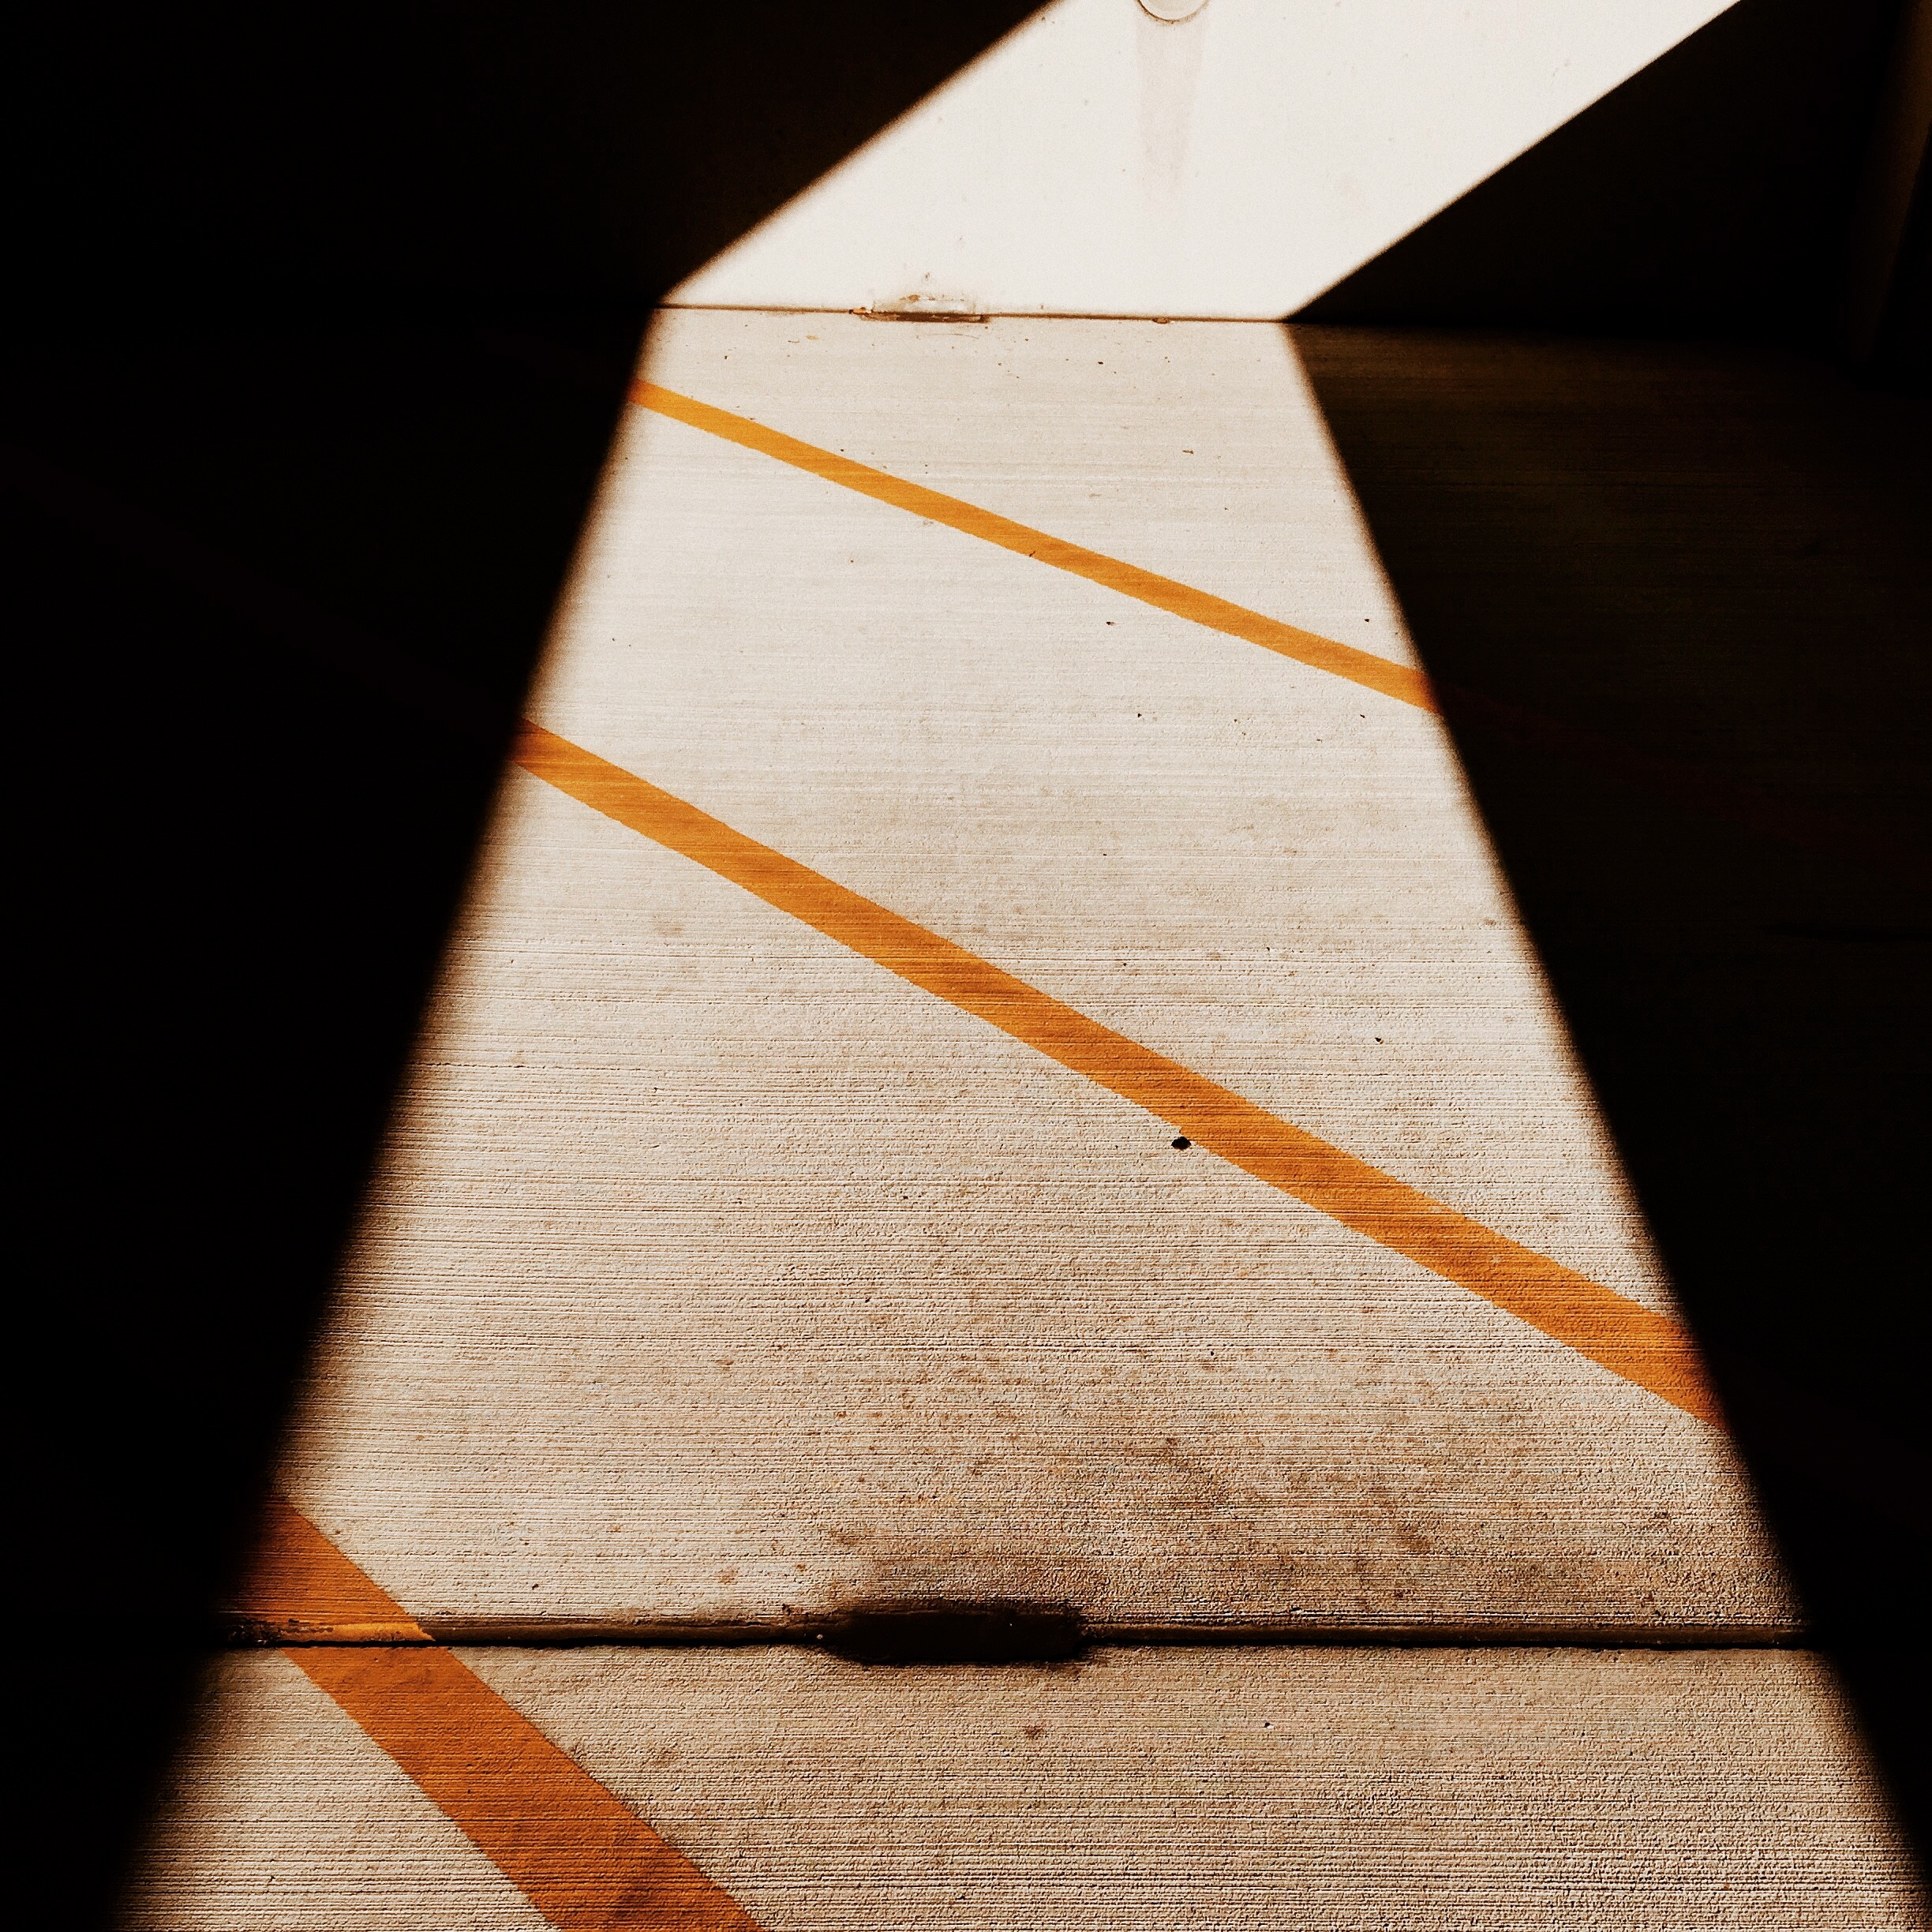
light, wood, white, pattern, line, red, color, shadow, black, yellow, paper, art, design, triangle, shape